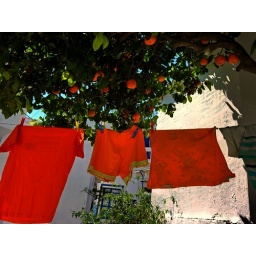
Laundry hanging down from an orange tree in the heart of Dioprida village. Kythnos island, Cyclades, Greece